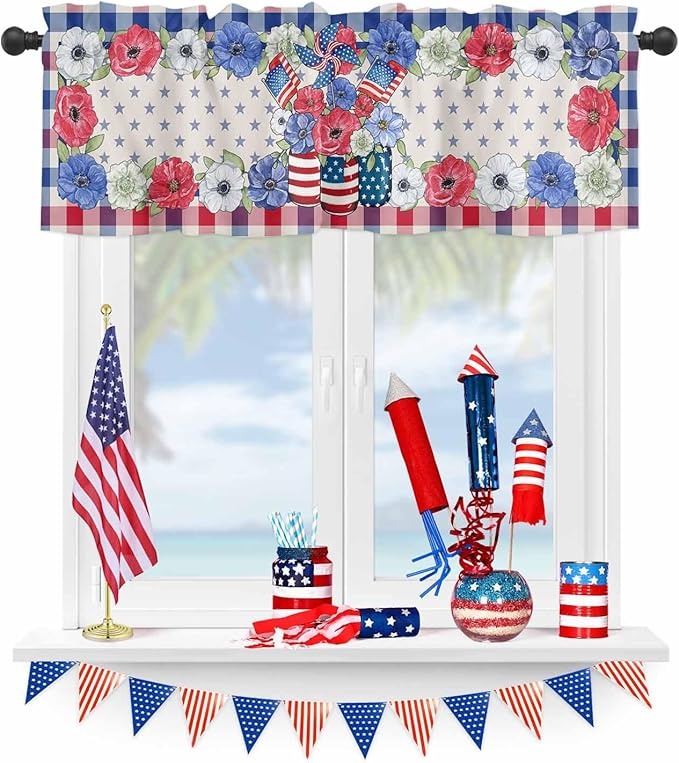
4th of July Kitchen Curtains Valances for Windows Patriotic Memorial Day Vases Flowers Rod Pocket Window Treatment for Kitchen/Living Room/Bedroom/Bathroom, 54" X 18", Blue Red Buffalo Plaid
About This Rod Pocket Summer 4th of July Kitchen Curtains : With Built-In Pocket,It Fits Decorative Window Drapes&Drapery Rods Up To 3" In Diameter With 1" Header Window Decor Toppers:Made Of 100% Polyester ,This Window Toppers Valances Can Decorate Your House&Cafe ,Reduce Lights And Provides Shade Wide Use: Can Be Used As Kitchen Valances for Windows,Window Valance Curtains For Living Room / Bedroom/ Nursery Room / Bathroom；Kitchen Window Curtains over Sink, Door Valances, Cafe Curtains. Various Unique Styles : Farmhouse Valance /Country Valance / Modern Window Valance /Elegant Valances For 节日 Holidays Decorations Easy To Care: Machine / Hand Washable; Do Not Use Bleach; Will Not Fade Overview Brand : Vandarllin Color : Patriotic-hzf06953 Material : Polyester, Polyester Blend Product Dimensions : 18"L x 54"W Opacity : Light-filtering Inches
Brand: VandarllinHomeKitchenDecor
Category: Home & Garden > Decor > Window Treatments > Window Valances & Cornices > Valances